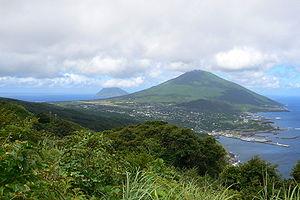
Hachijō est un bourg de la sous-préfecture de Hachijō, dans la préfecture de Tokyo au Japon.